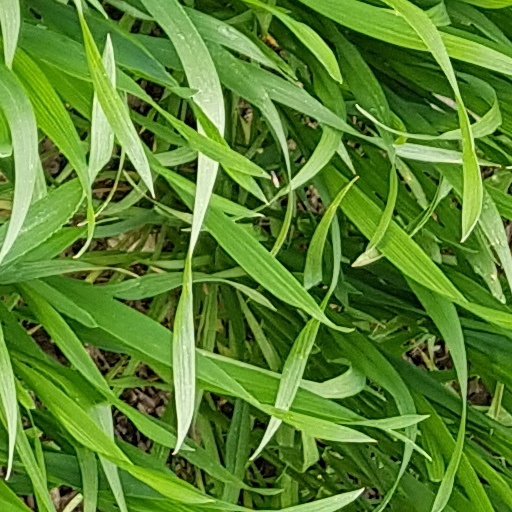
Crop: wheat